James Duffield Harding

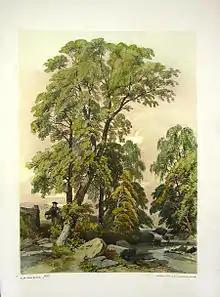

From an early on in his career Harding was a successful and popular teacher. When lithography became popular in Britain, he quickly adopted it as a means of reproducing good examples for the use of pupils and students. His first productions were drawing-books, consisting of pencil sketches and studies of trees; they were printed in tints with two stones, allowing the reproduction of more elaborate drawings. His "Sketches at Home and Abroad", a series of fifty plates using this method, was published in 1836. In 1841 he published "The Park and the Forest", a set of sketches drawn on the stone with a brush instead of the crayon, a technique of his own invention which he called "lithotint". His other lithographic works included "A Series of Subjects from the Works of R. P. Bonington" (1829–30); "Recollections of India" (1847, from drawings by C. S. Hardinge) and "Picturesque Selections" (1861).